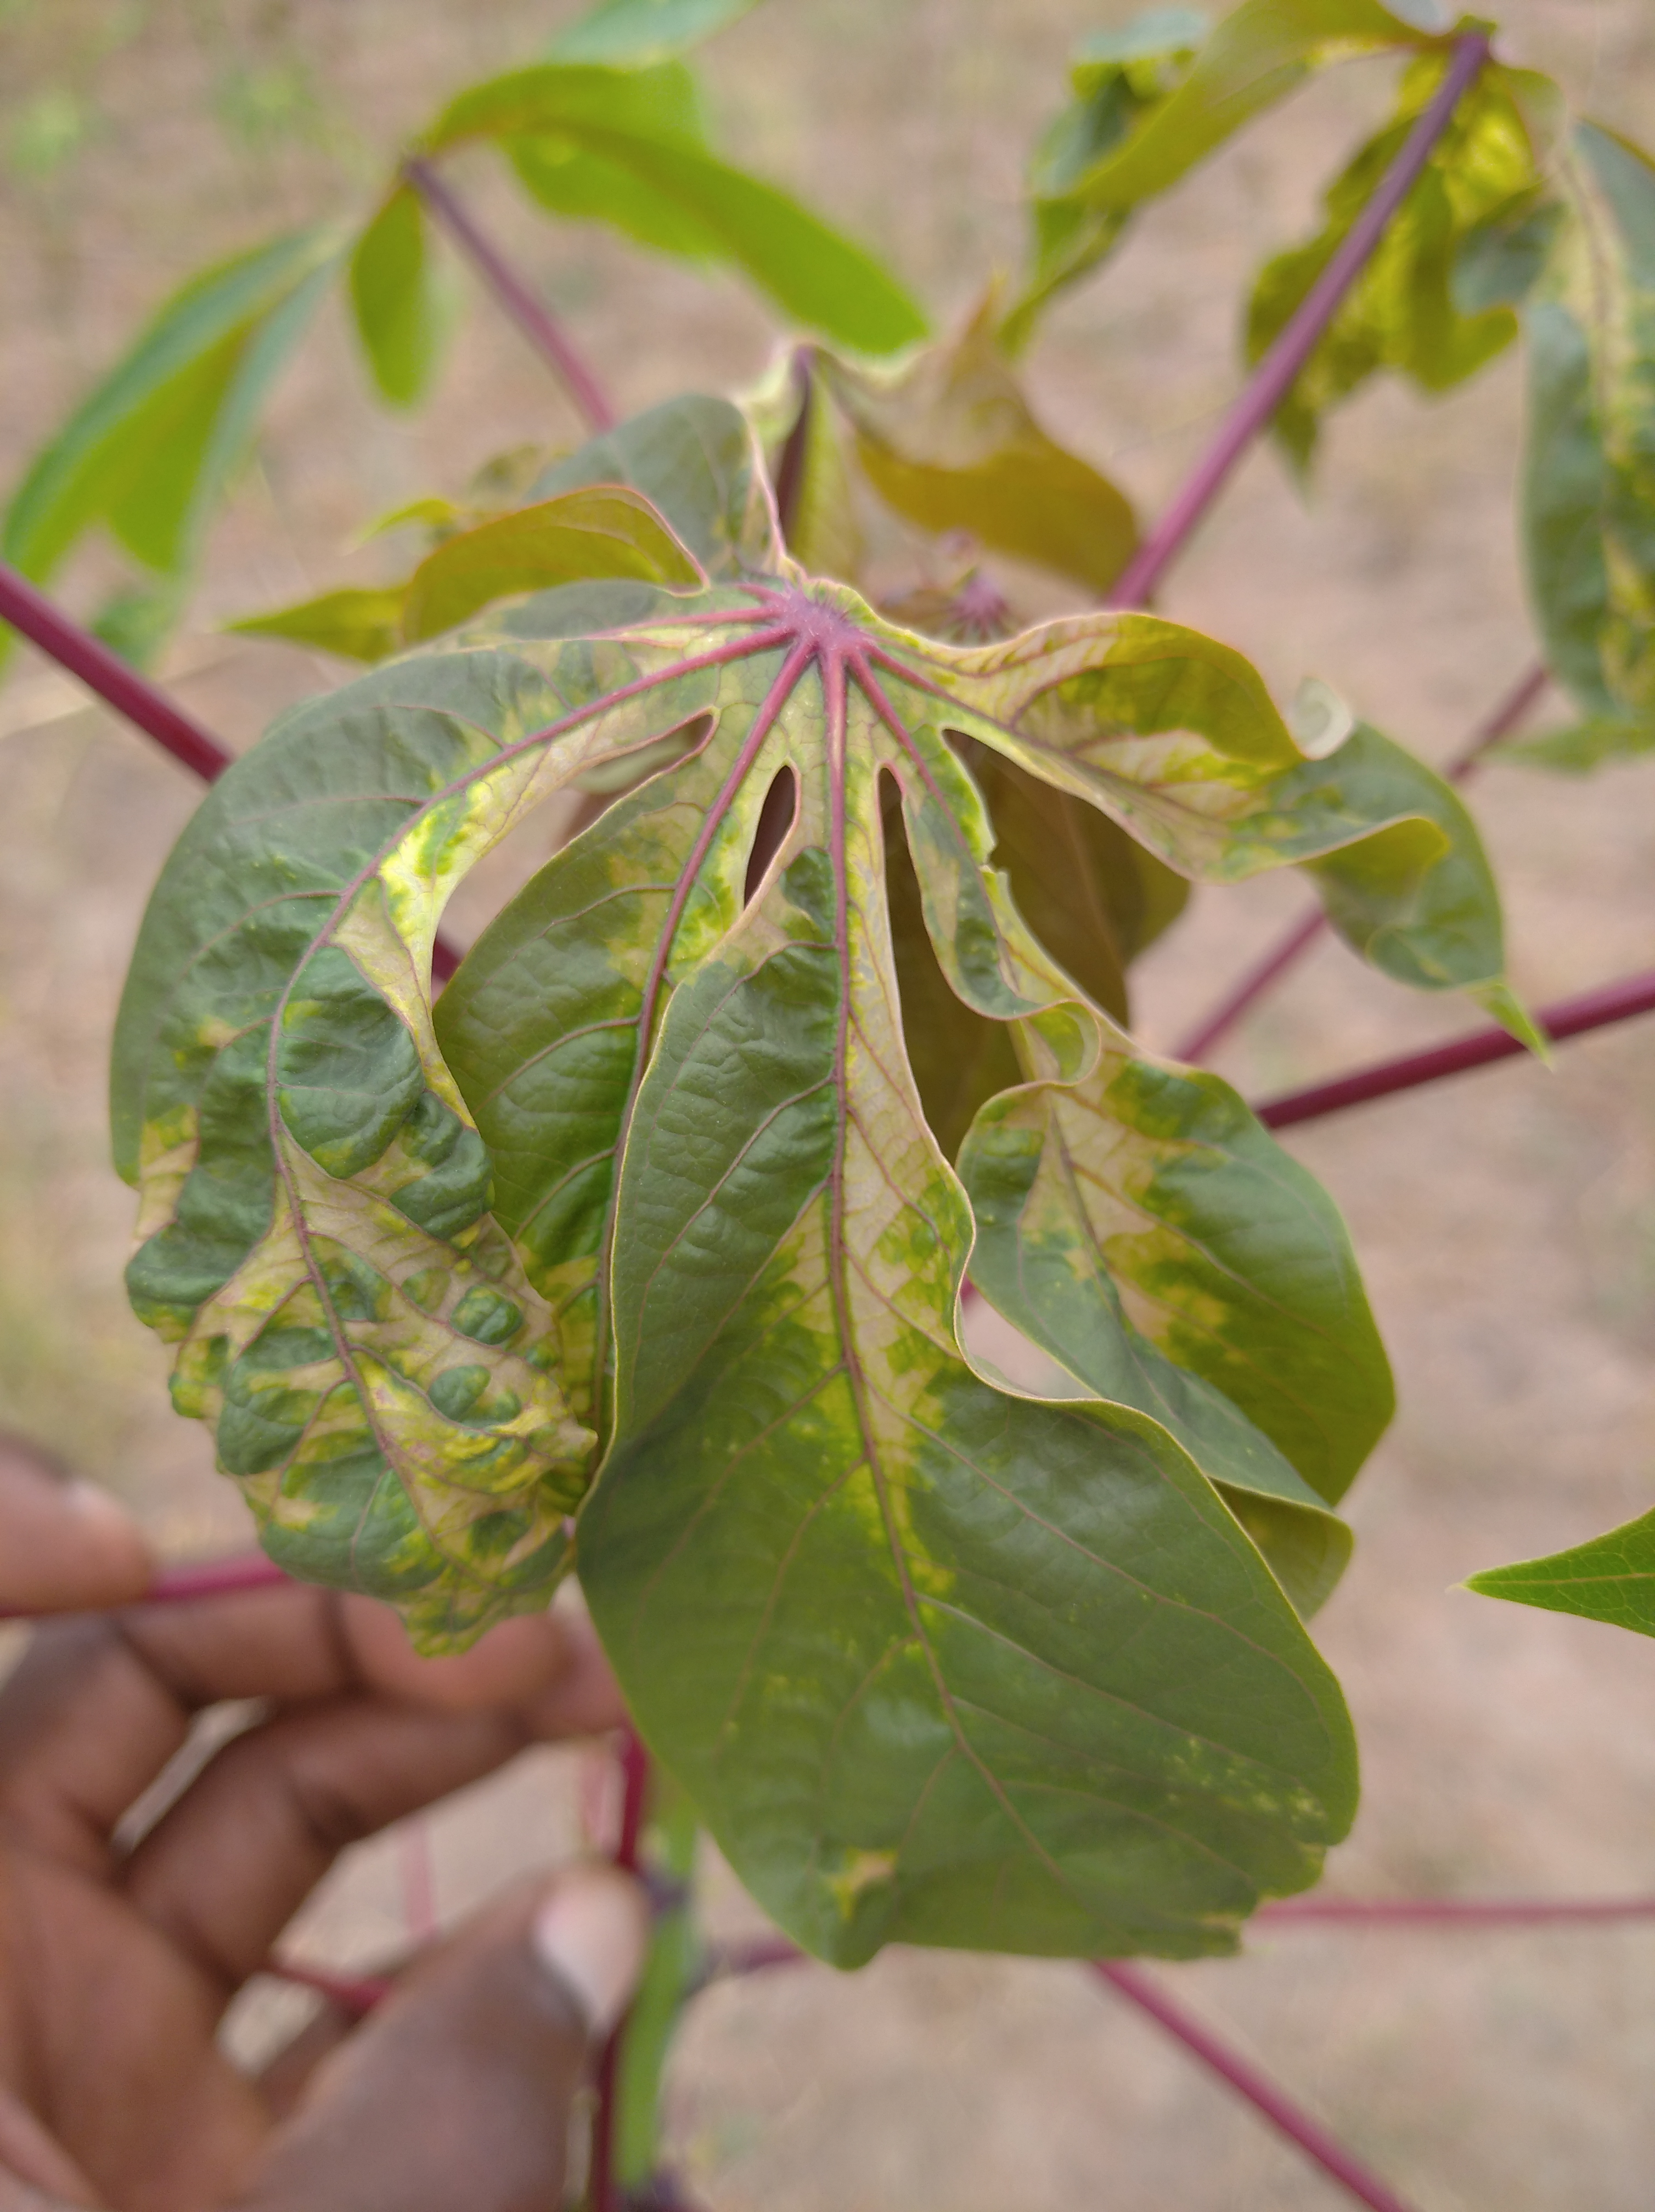
Label: cassava mosaic disease (cmd)